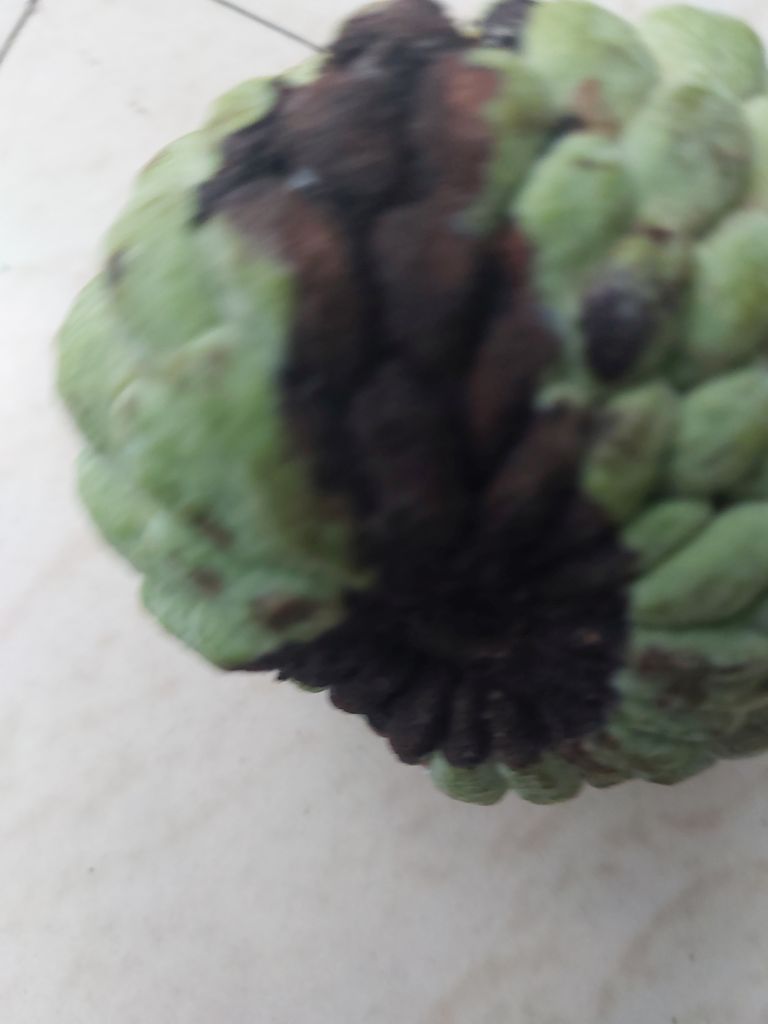
Disease label: Diplodia Rot